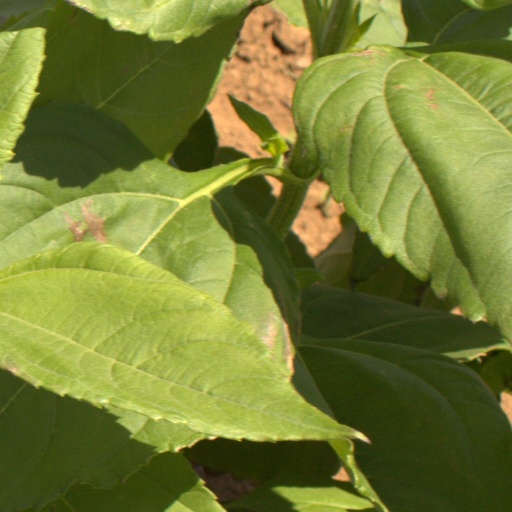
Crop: Jerusalem artichoke